Park Ju-hyun

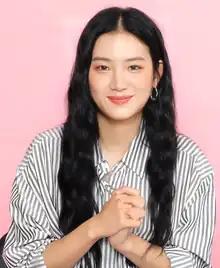
Park in 2022

Park Ju-hyun (born October 5, 1994) is a South Korean actress. She debuted in the film "The Dude In Me" (2019) followed by tvN 's television film "Drama Stage Season 3": "My Wife's Bed". She gained recognition with her appearance in the drama series "A Piece of Your Mind" (2020) and starred in her first lead role as Bae Gyu-ri in Netflix original series "Extracurricular" (2020).